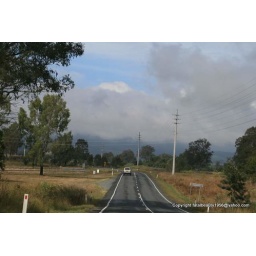
low clouds in the mountains and a car on the road